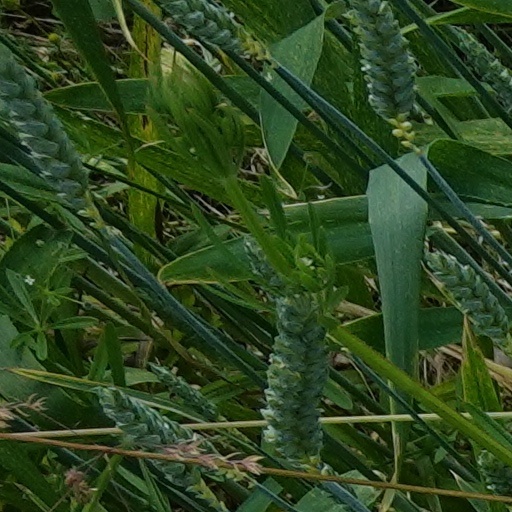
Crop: wheat